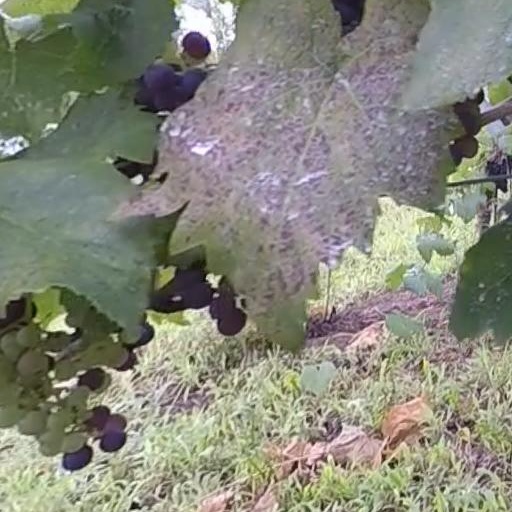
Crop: grape